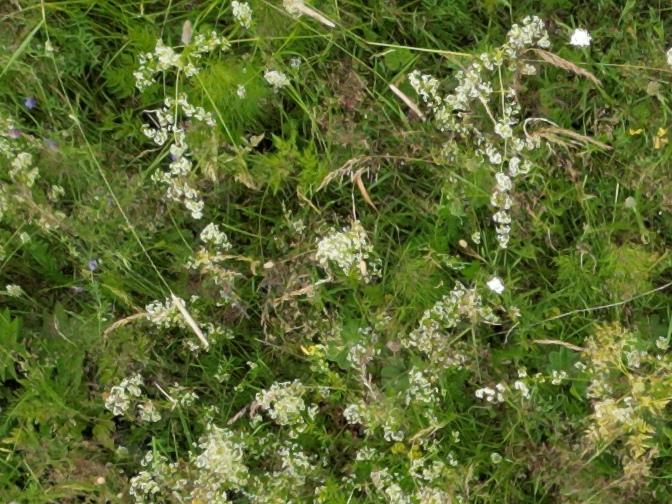
Flowers visible: yarrow flowers, yarrow flowers, yarrow flowers, yarrow flowers, yarrow flowers, yarrow flowers, yarrow flowers, yarrow flowers, yarrow flowers, yarrow flowers